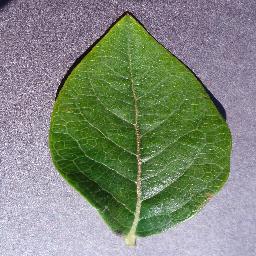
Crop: blueberry
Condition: healthy